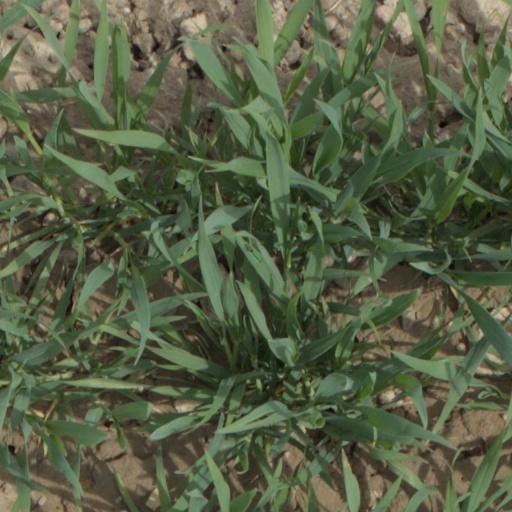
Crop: wheat